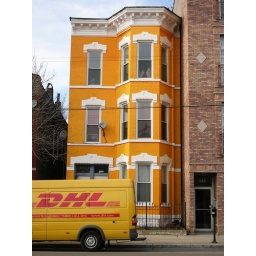
in Chicago. Usually houses are painted pastel colors here. These people have guts. Also, the DHL truck matches nicely.